Immaculate Conception Parish Church (Dasmariñas)

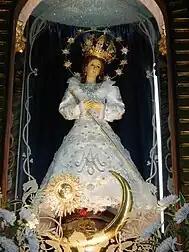
The image of the Virgin Mary as the Immaculate Conception at the Dasmariñas Church

The parish of Dasmariñas, then known as Perez-Dasmariñas, started as a chapel of parish of Imus, its former mother town, during the Spanish colonial period. Perez-Dasmariñas then was a barrio and part of the "Hacienda de Imus" (Imus Estate) owned and administered by the Augustinian Recollects. After the establishment of Perez-Dasmariñas as a politically separate town on May 12, 1864, a petition was sent to Madrid by the Recollects for the creation of a new parish for the sake of the people of a growing town and for their own interests. Hence, on October 21, 1866, Her Most Catholic Majesty Queen Isabella II signed the Royal Order creating the new parish of Perez-Dasmariñas. The Royal Order states: